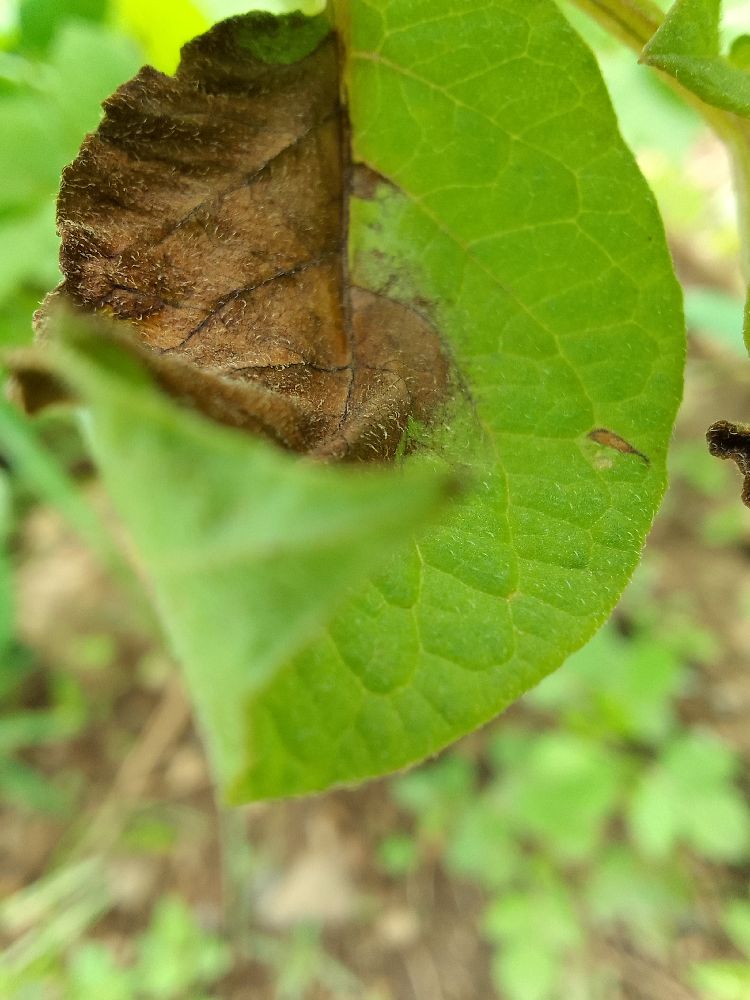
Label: Late blight